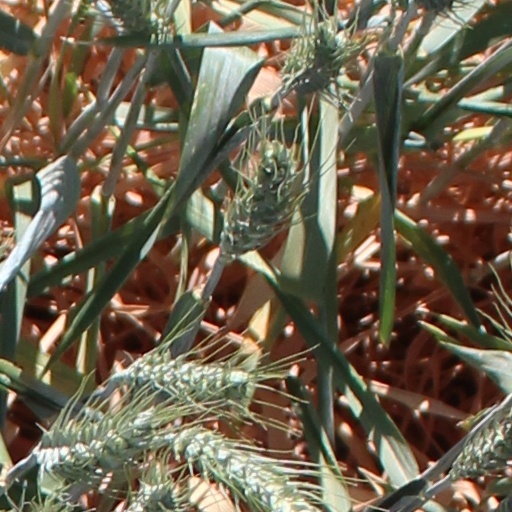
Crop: wheat